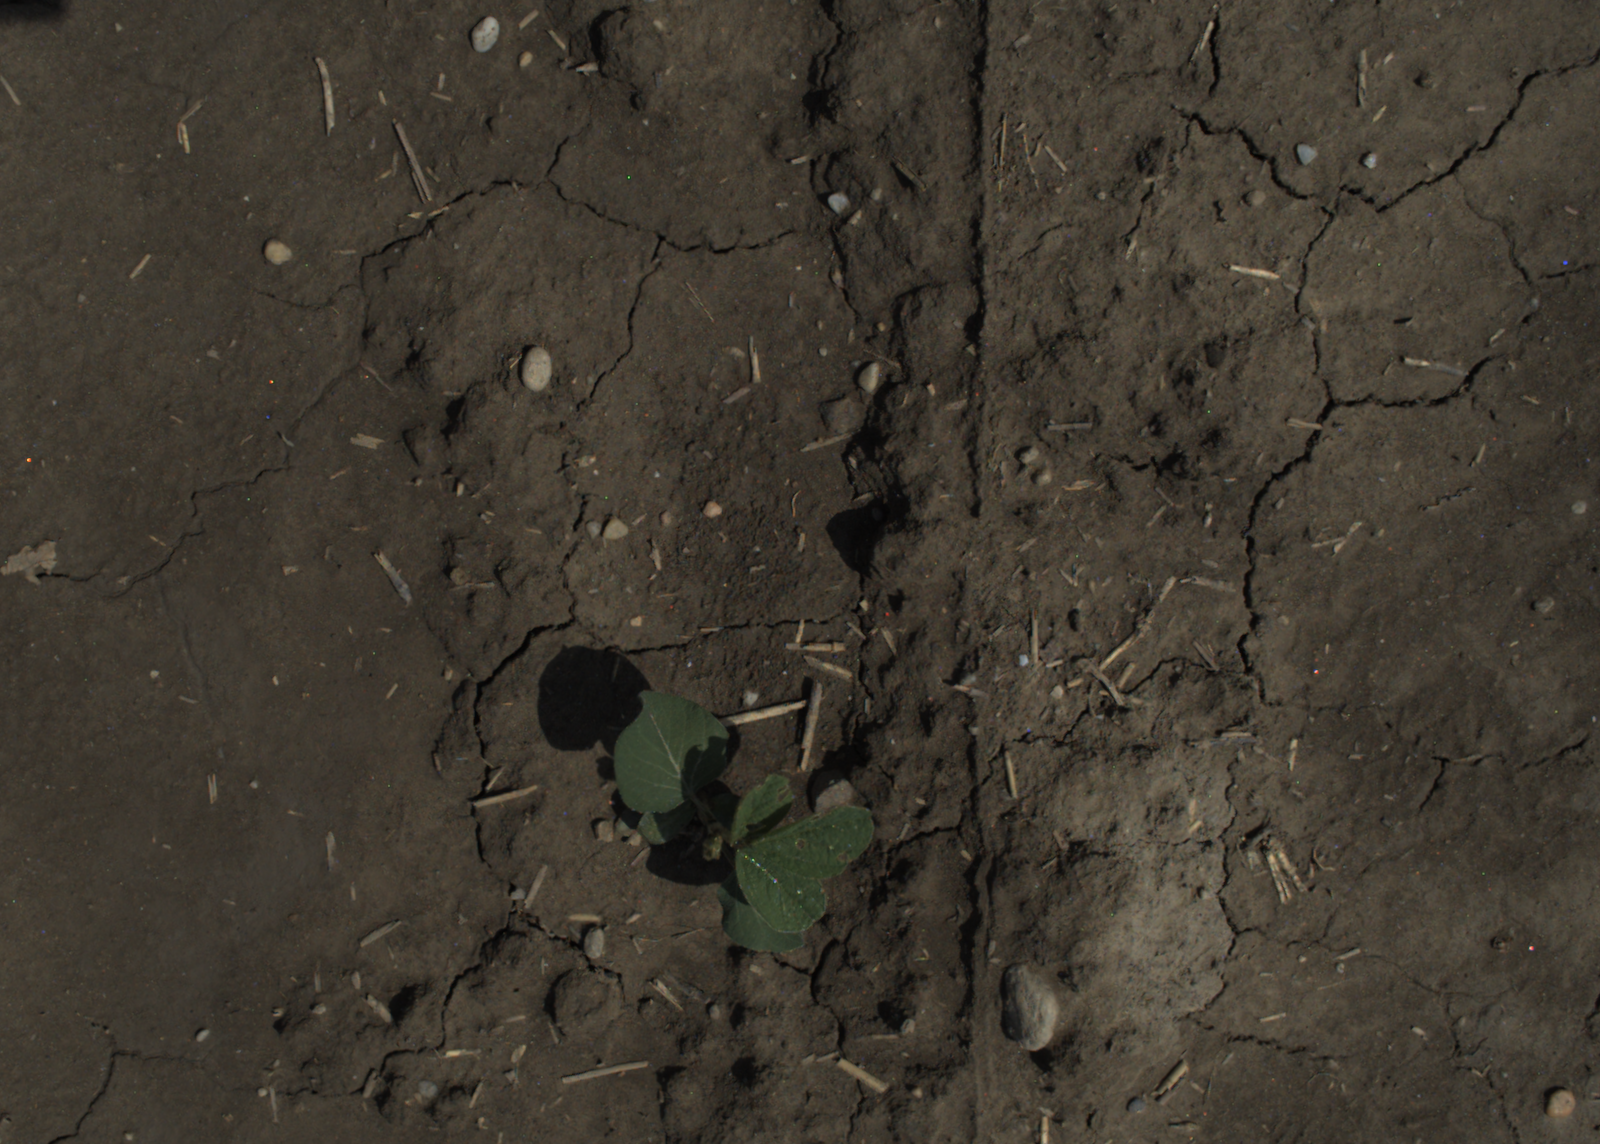
Capture date: 29.06.2021 11:23:35
Weather: sunny
Wind: strong
Seeding date: 08.06.2021
Plant canopy height (mm): 962